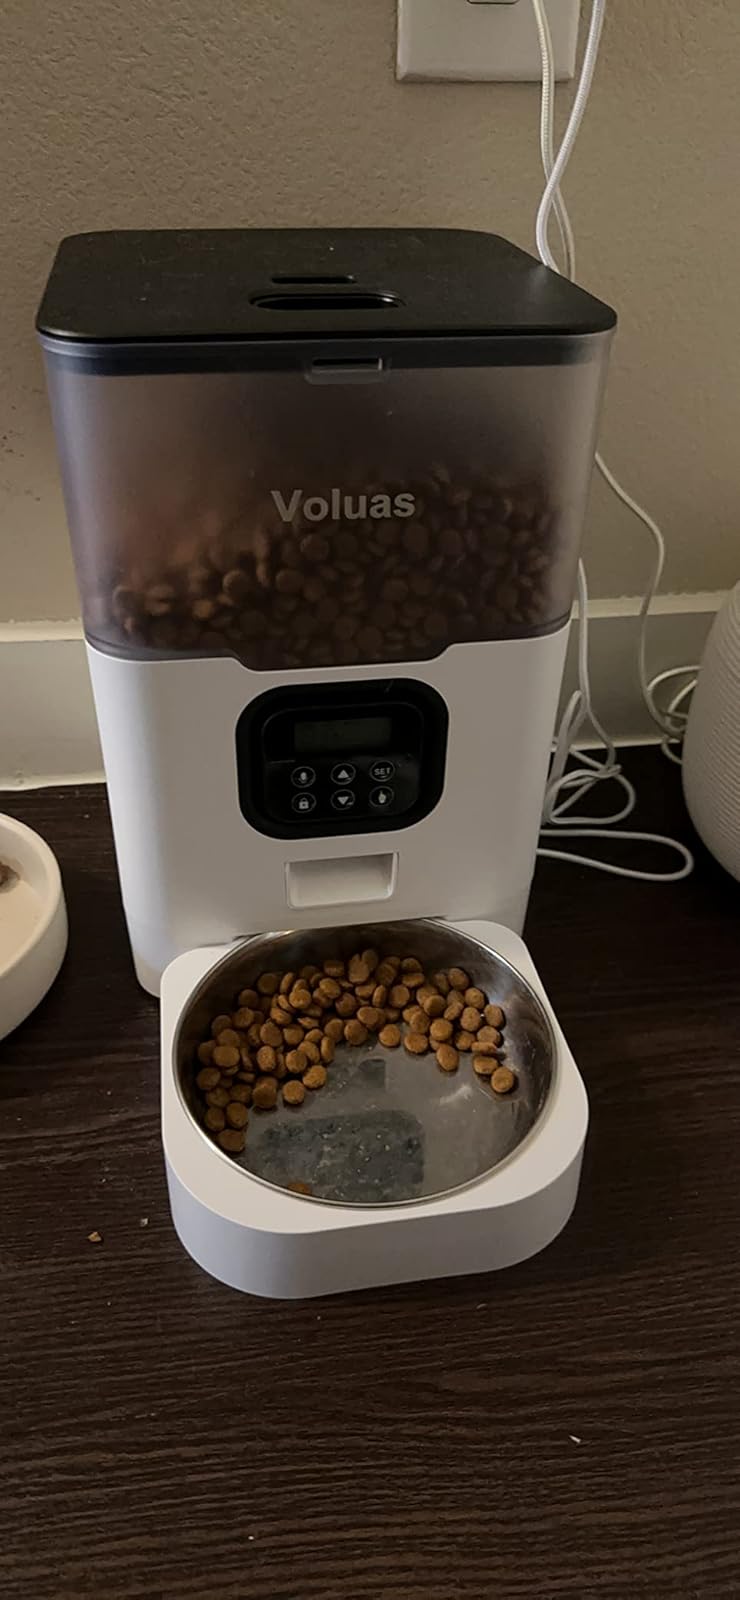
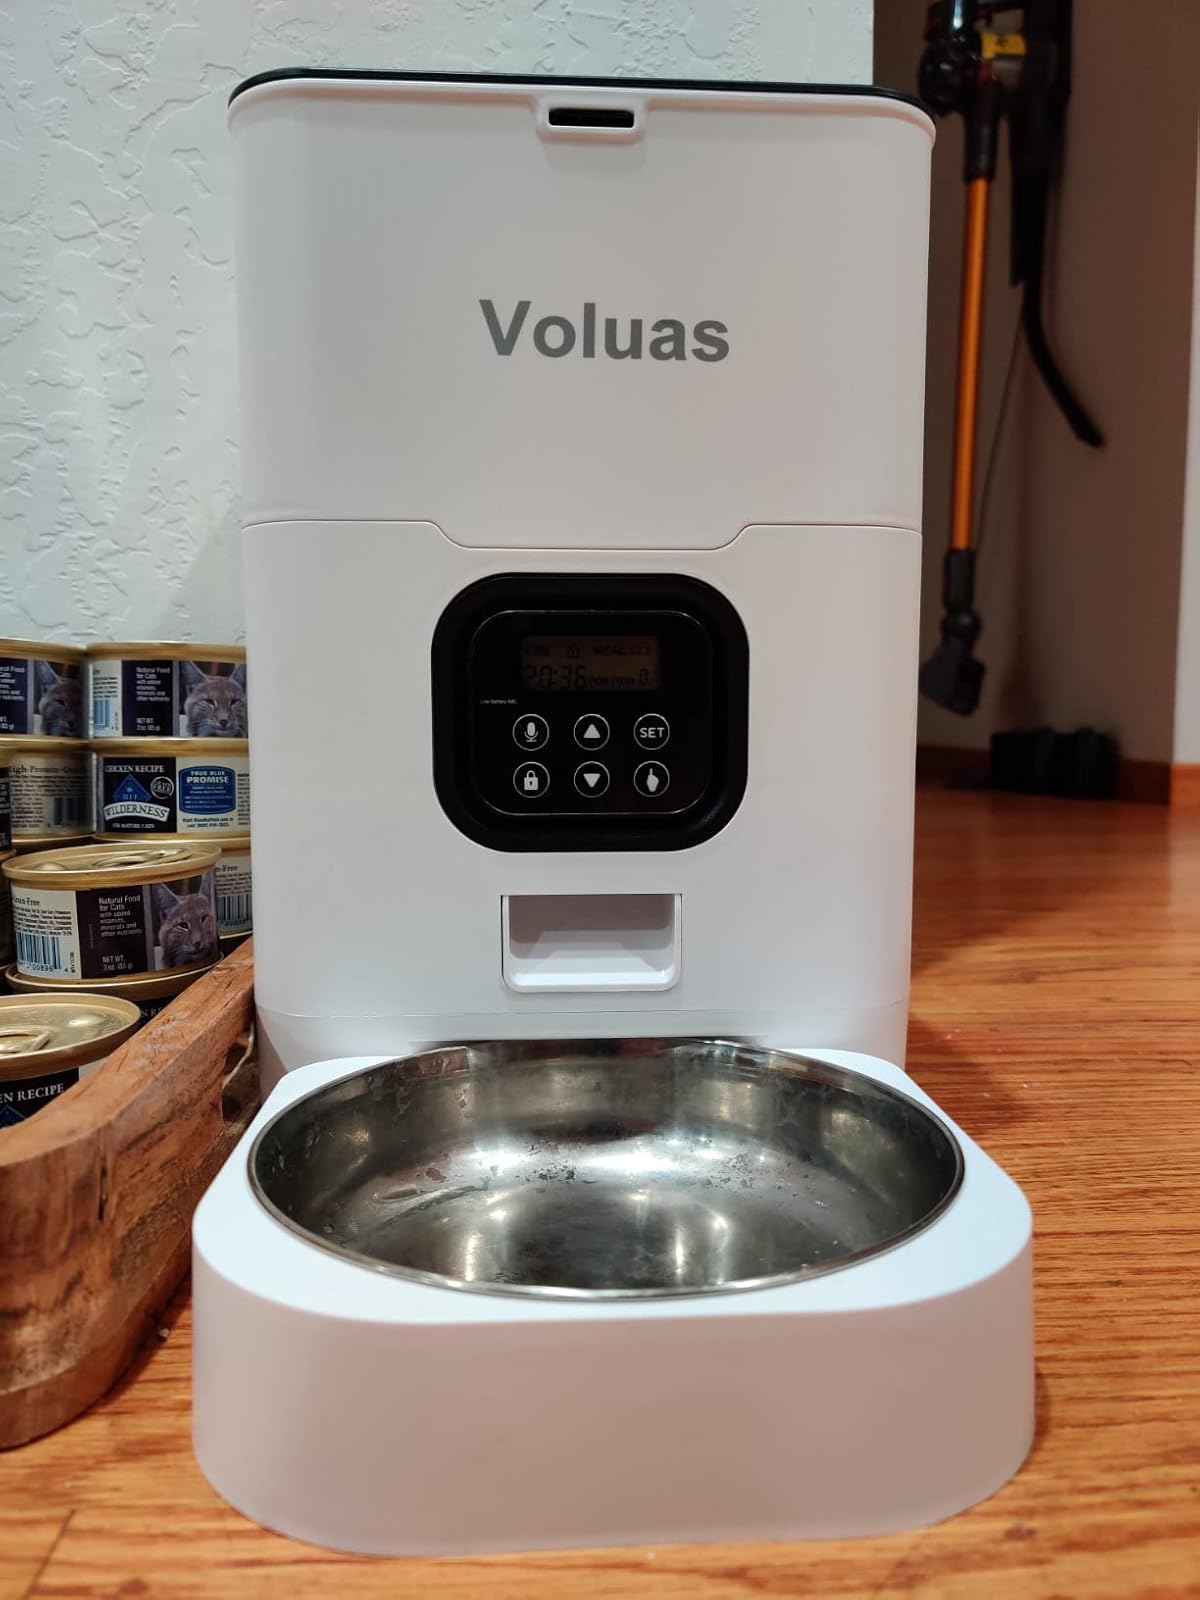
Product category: items_feeder
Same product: no